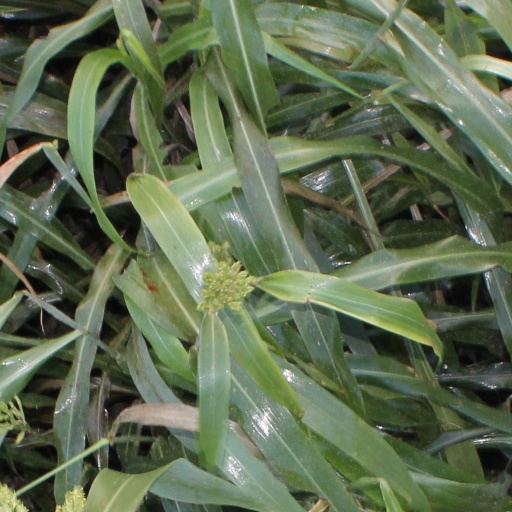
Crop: sorghum